Giant Silva

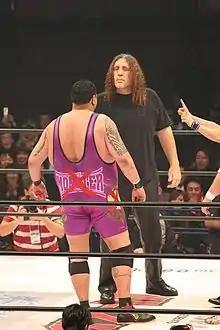
Silva in a match against Bono-chan.

In 2001, Silva joined New Japan Pro-Wrestling. He originally debuted on August 12, 2001, as a member of Masahiro Chono's stable: Team 2000 where he was paired up with another Giant: Giant Singh (better known as The Great Khali) as the tag team: Club 7. Silva made his in-ring debut for New Japan when he took part in the G1 World Climax tournament where he finished in 4th place with 4 points. He and Singh made their debut as a tag team at Indicate of Next on October 8, 2001, where they defeated Hiroshi Tanahashi, Kenzo Suzuki, Yutaka Yoshie, & Wataru Inoue in a 4 on 2 handicap match.